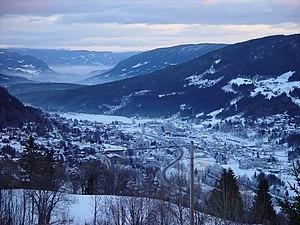
Ål est une commune norvégienne située dans la vallée de Hallingdal. Les habitants sont en majorité agriculteurs.